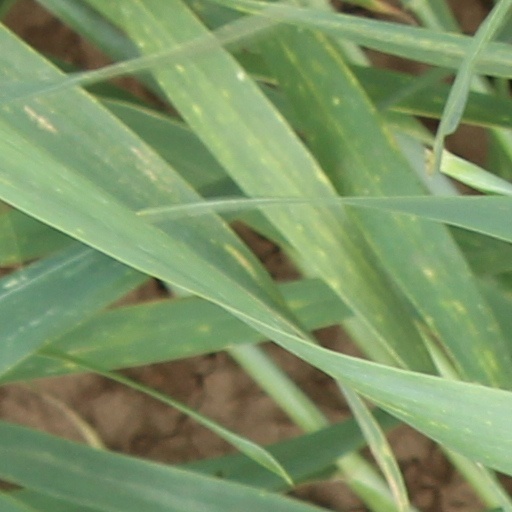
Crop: wheat